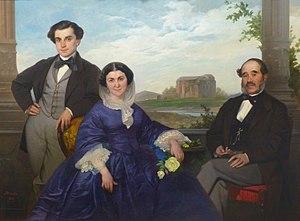
Frédéric Fabrège, né à Montpellier en 1841, mort en 1915, est un avocat et historien français.